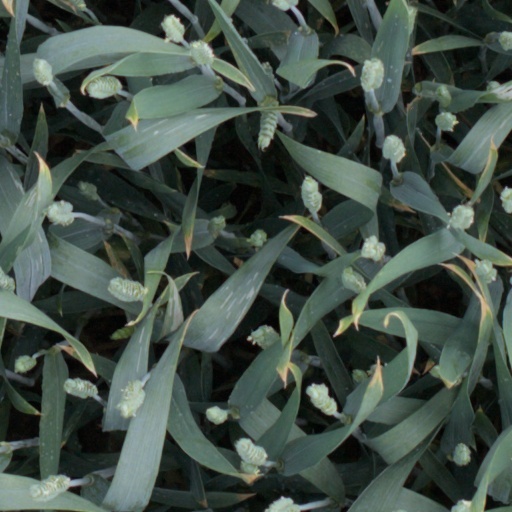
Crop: wheat